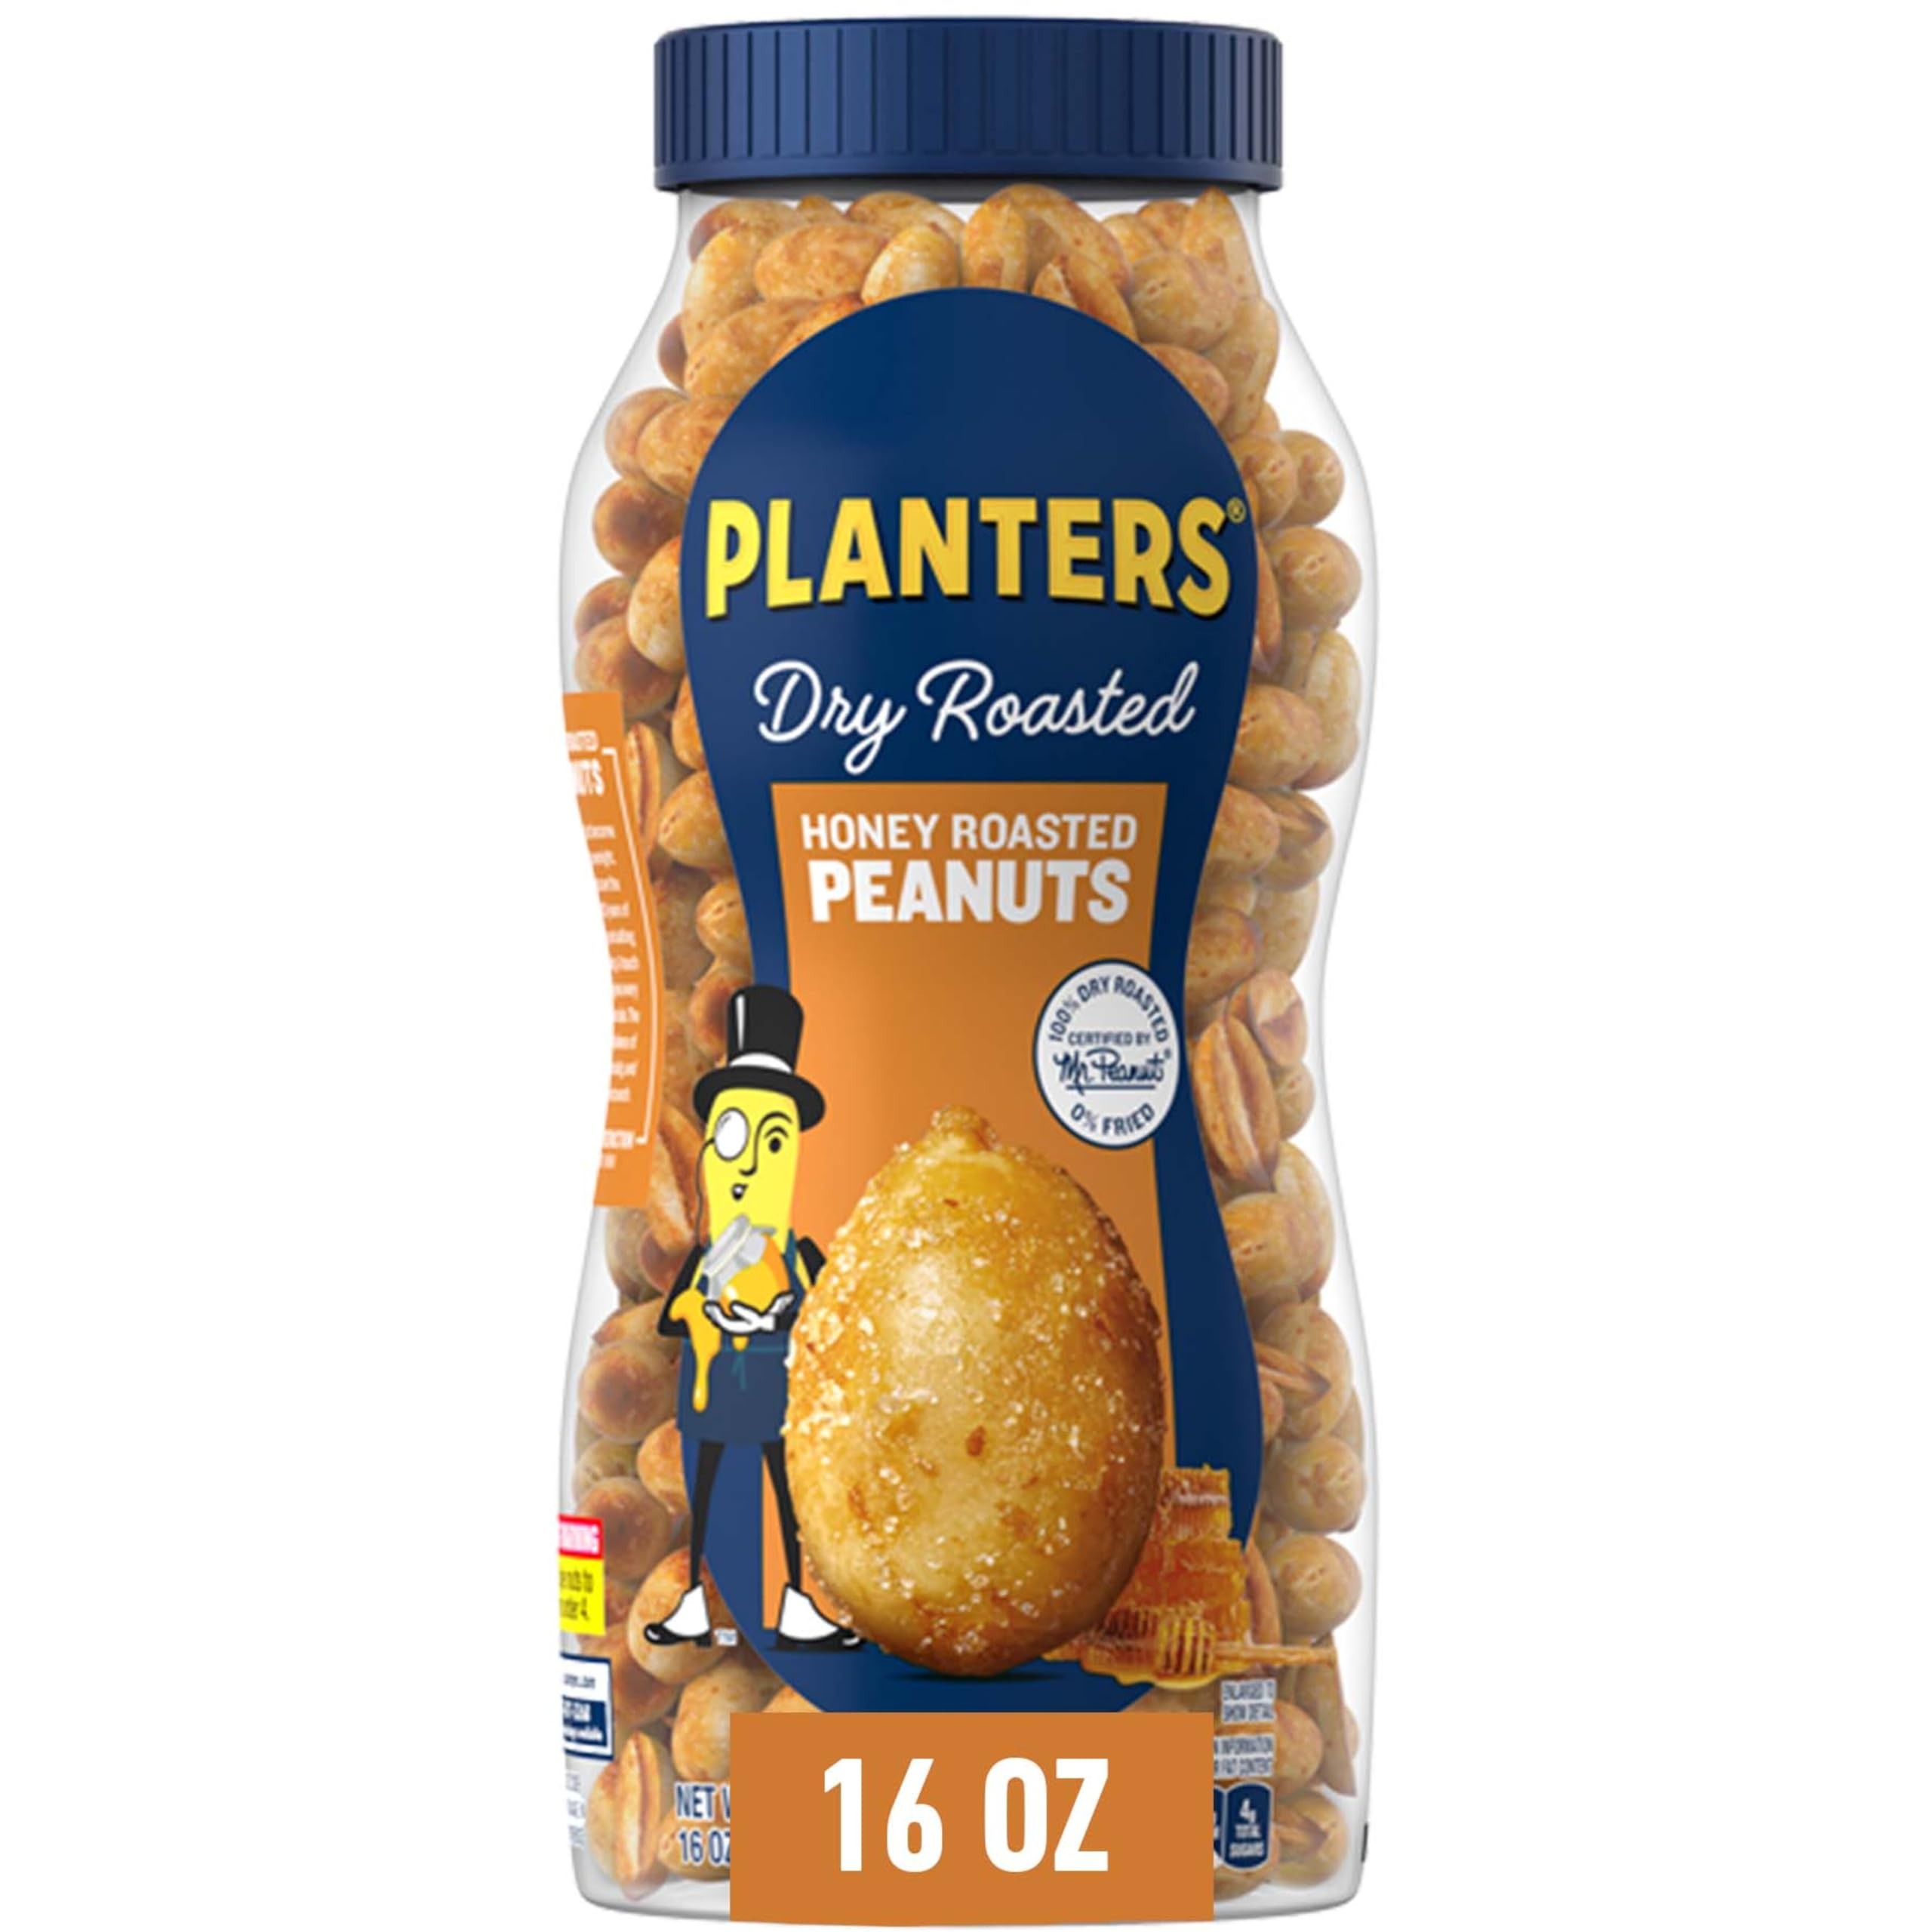
Item Name: PLANTERS Honey Roasted Peanuts, 16 oz. Resealable Jar - Flavored Peanuts with a Sweet Honey Coating & Sea Salt - Wholesome Snacking - Kosher
Bullet Point 1: HONEY ROASTED PEANUTS: Go nuts for smart snacking with PLANTERS Honey Roasted Peanuts! These premium quality peanuts are a good source of 5 essential nutrients
Bullet Point 2: PREMIUM QUALITY PEANUTS: This 16 ounce resealable jar of PLANTERS Honey Roasted Peanuts contains about 16, 1-ounce servings and features a resealable lid designed to lock in long-lasting freshness
Bullet Point 3: SWEET AND SALTY SNACK: Made with a touch of sea salt and real honey, and roasted in peanut oil, PLANTERS Honey Roasted Peanuts are premium quality peanuts that satisfy those sweet and salty snack cravings
Bullet Point 4: 160 CALORIES PER SERVING: Honey roasted peanuts are a sweet peanut snack with 160 calories per 1-ounce serving
Bullet Point 5: NUTRITIOUS SNACKS: Shellebrate snack time! These honey roasted peanuts have 0g trans fat, 7 grams of protein (7% DV) and 13 grams of fat per 1-ounce serving
Value: 16.0
Unit: oz

Price: 2.99